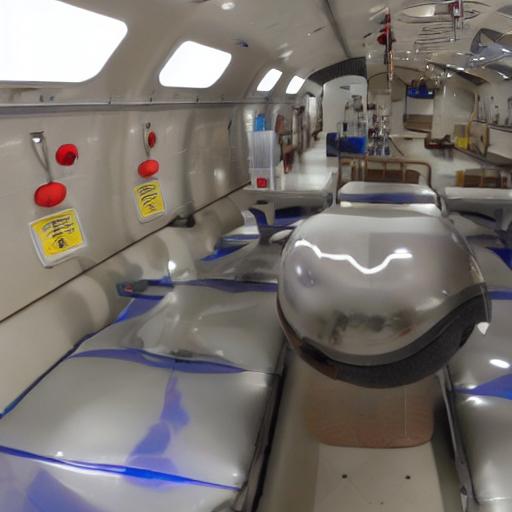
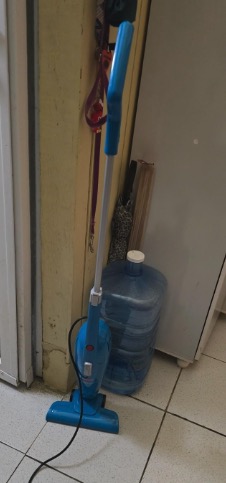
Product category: items_vacuum
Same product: no